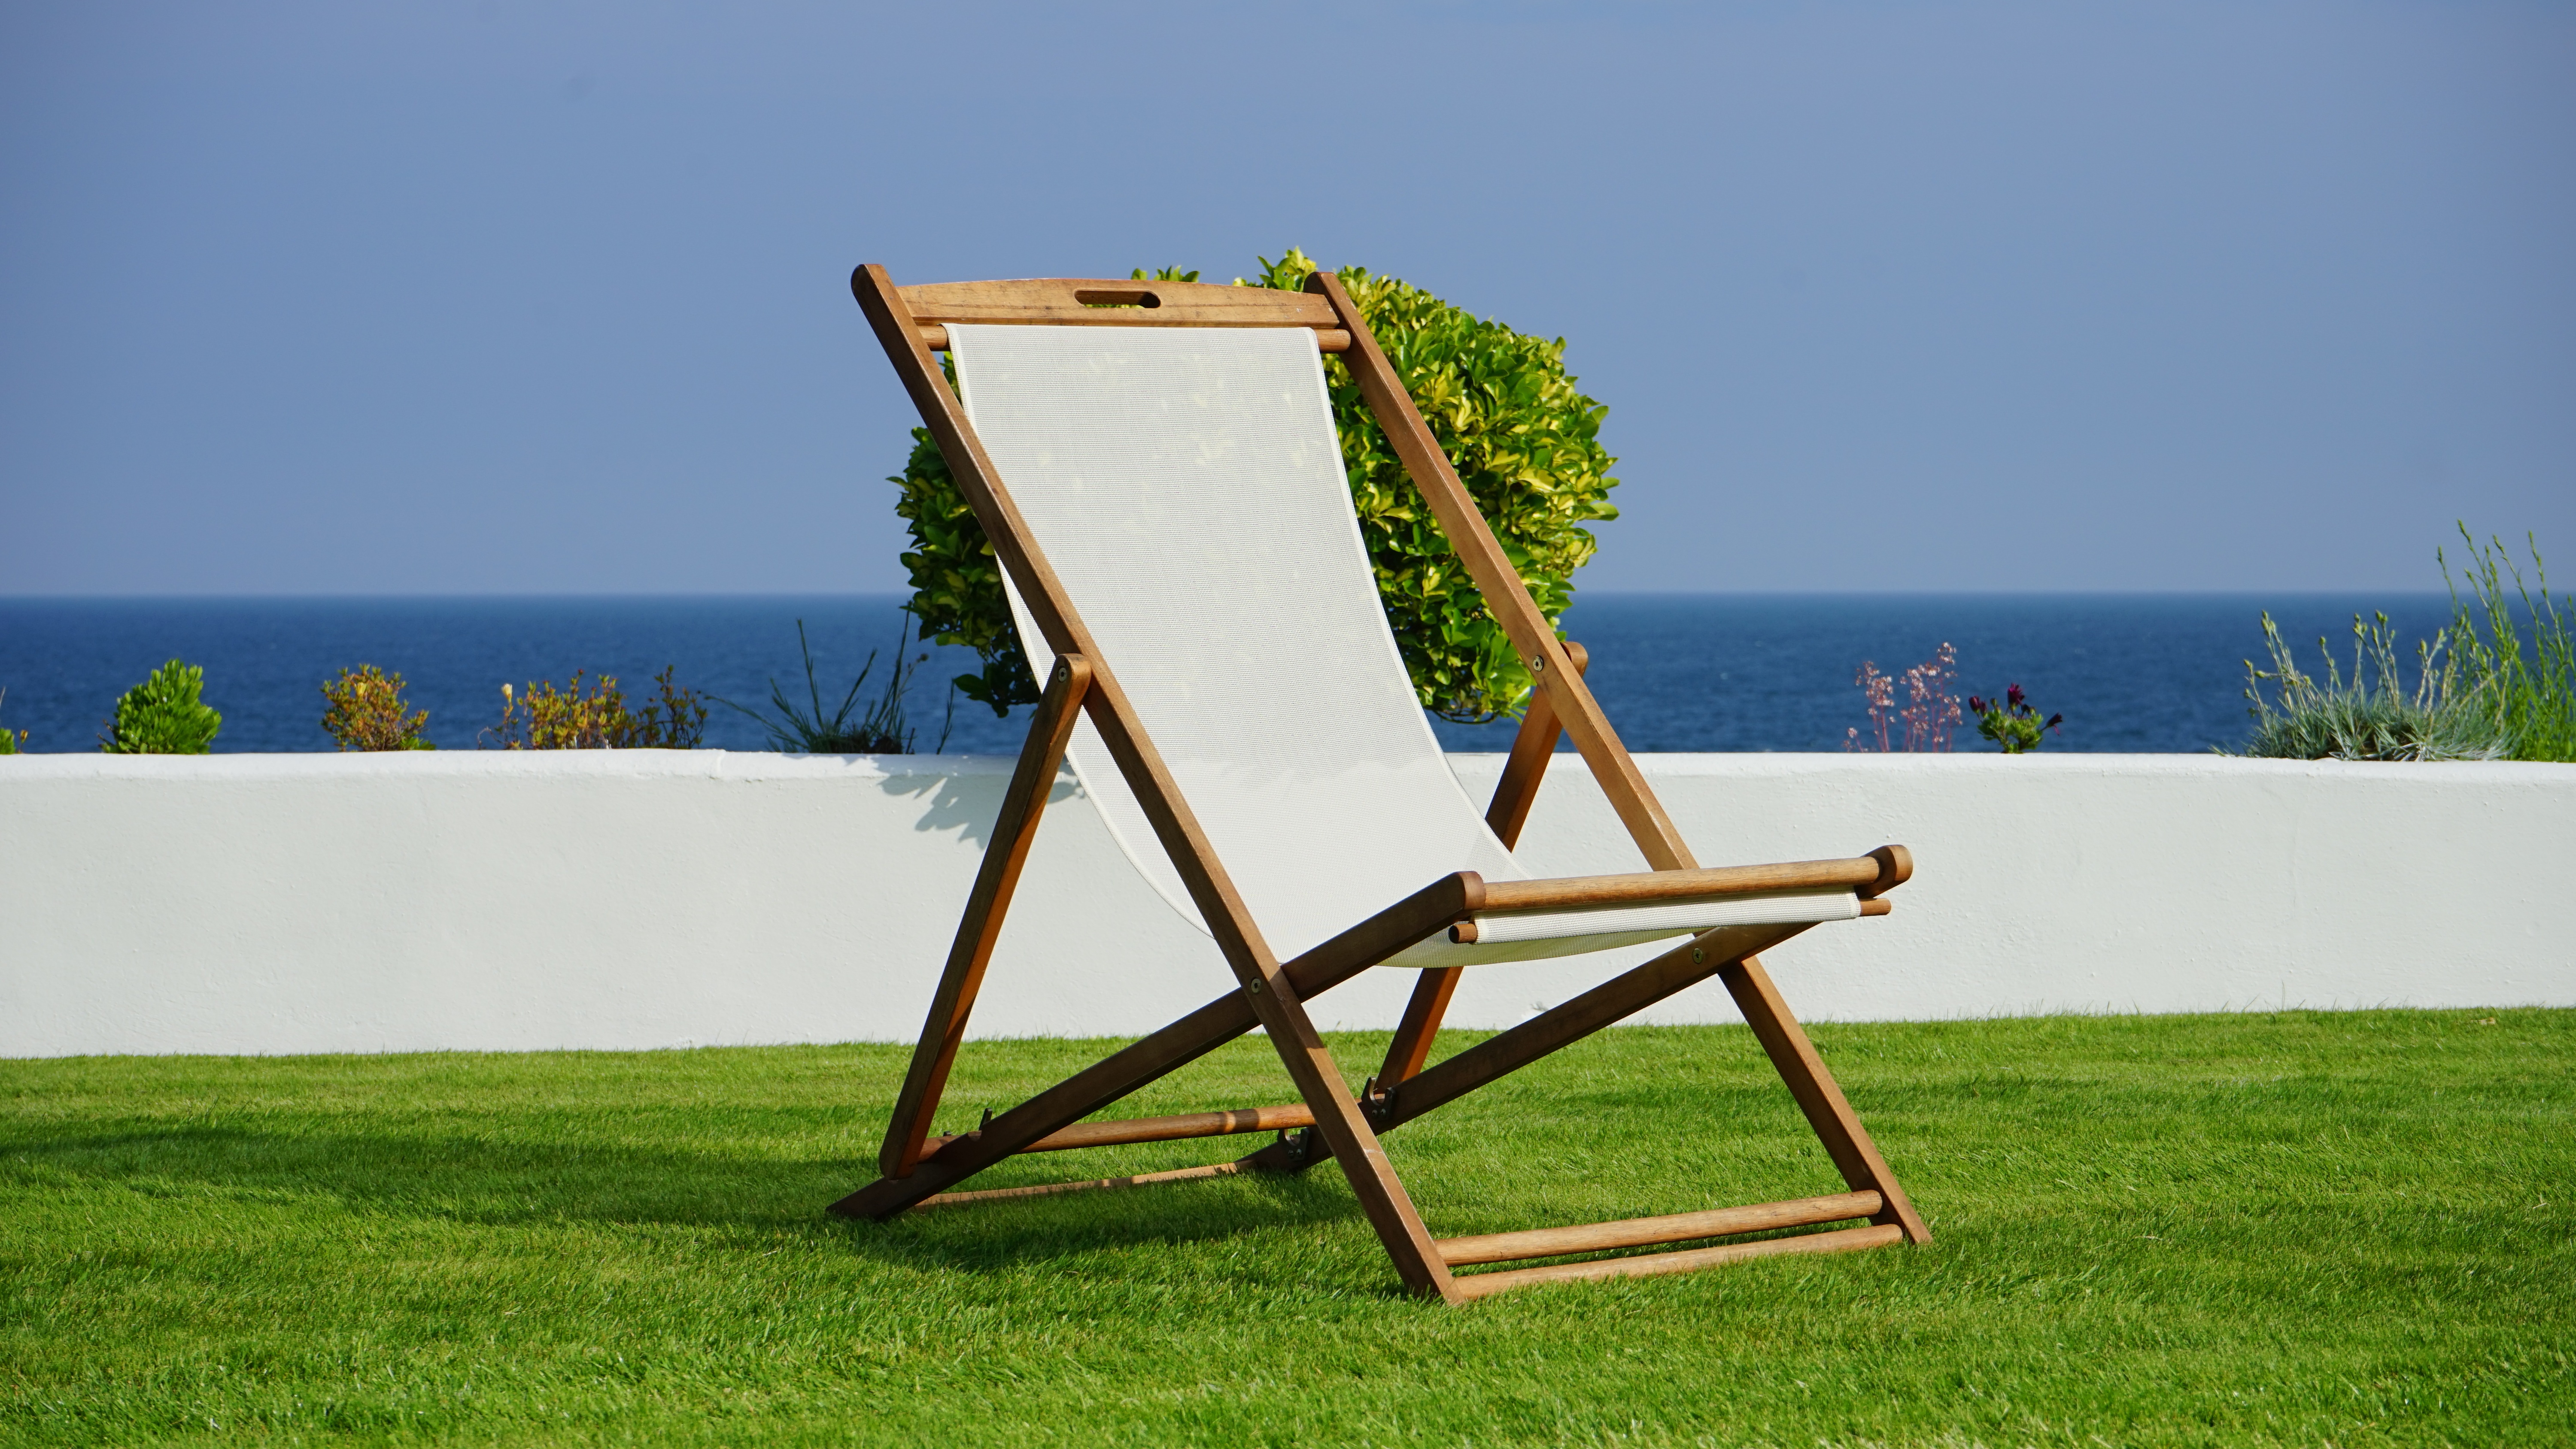
beach, landscape, sea, coast, water, grass, deck, lawn, chair, summer, vacation, travel, green, color, holiday, clean, blue, furniture, garden, tourism, leisure, swing, chairs, luxury, design, hotel, playground, deck chair, comfortable, summer vacation, summer landscape, human positions, outdoor play equipment